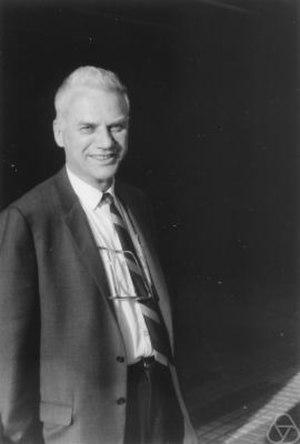
Juin
Joseph Leo Doob est un mathématicien américain ayant travaillé en analyse et en théorie des probabilités. Il est l'un des fondateurs de la théorie des martingales.